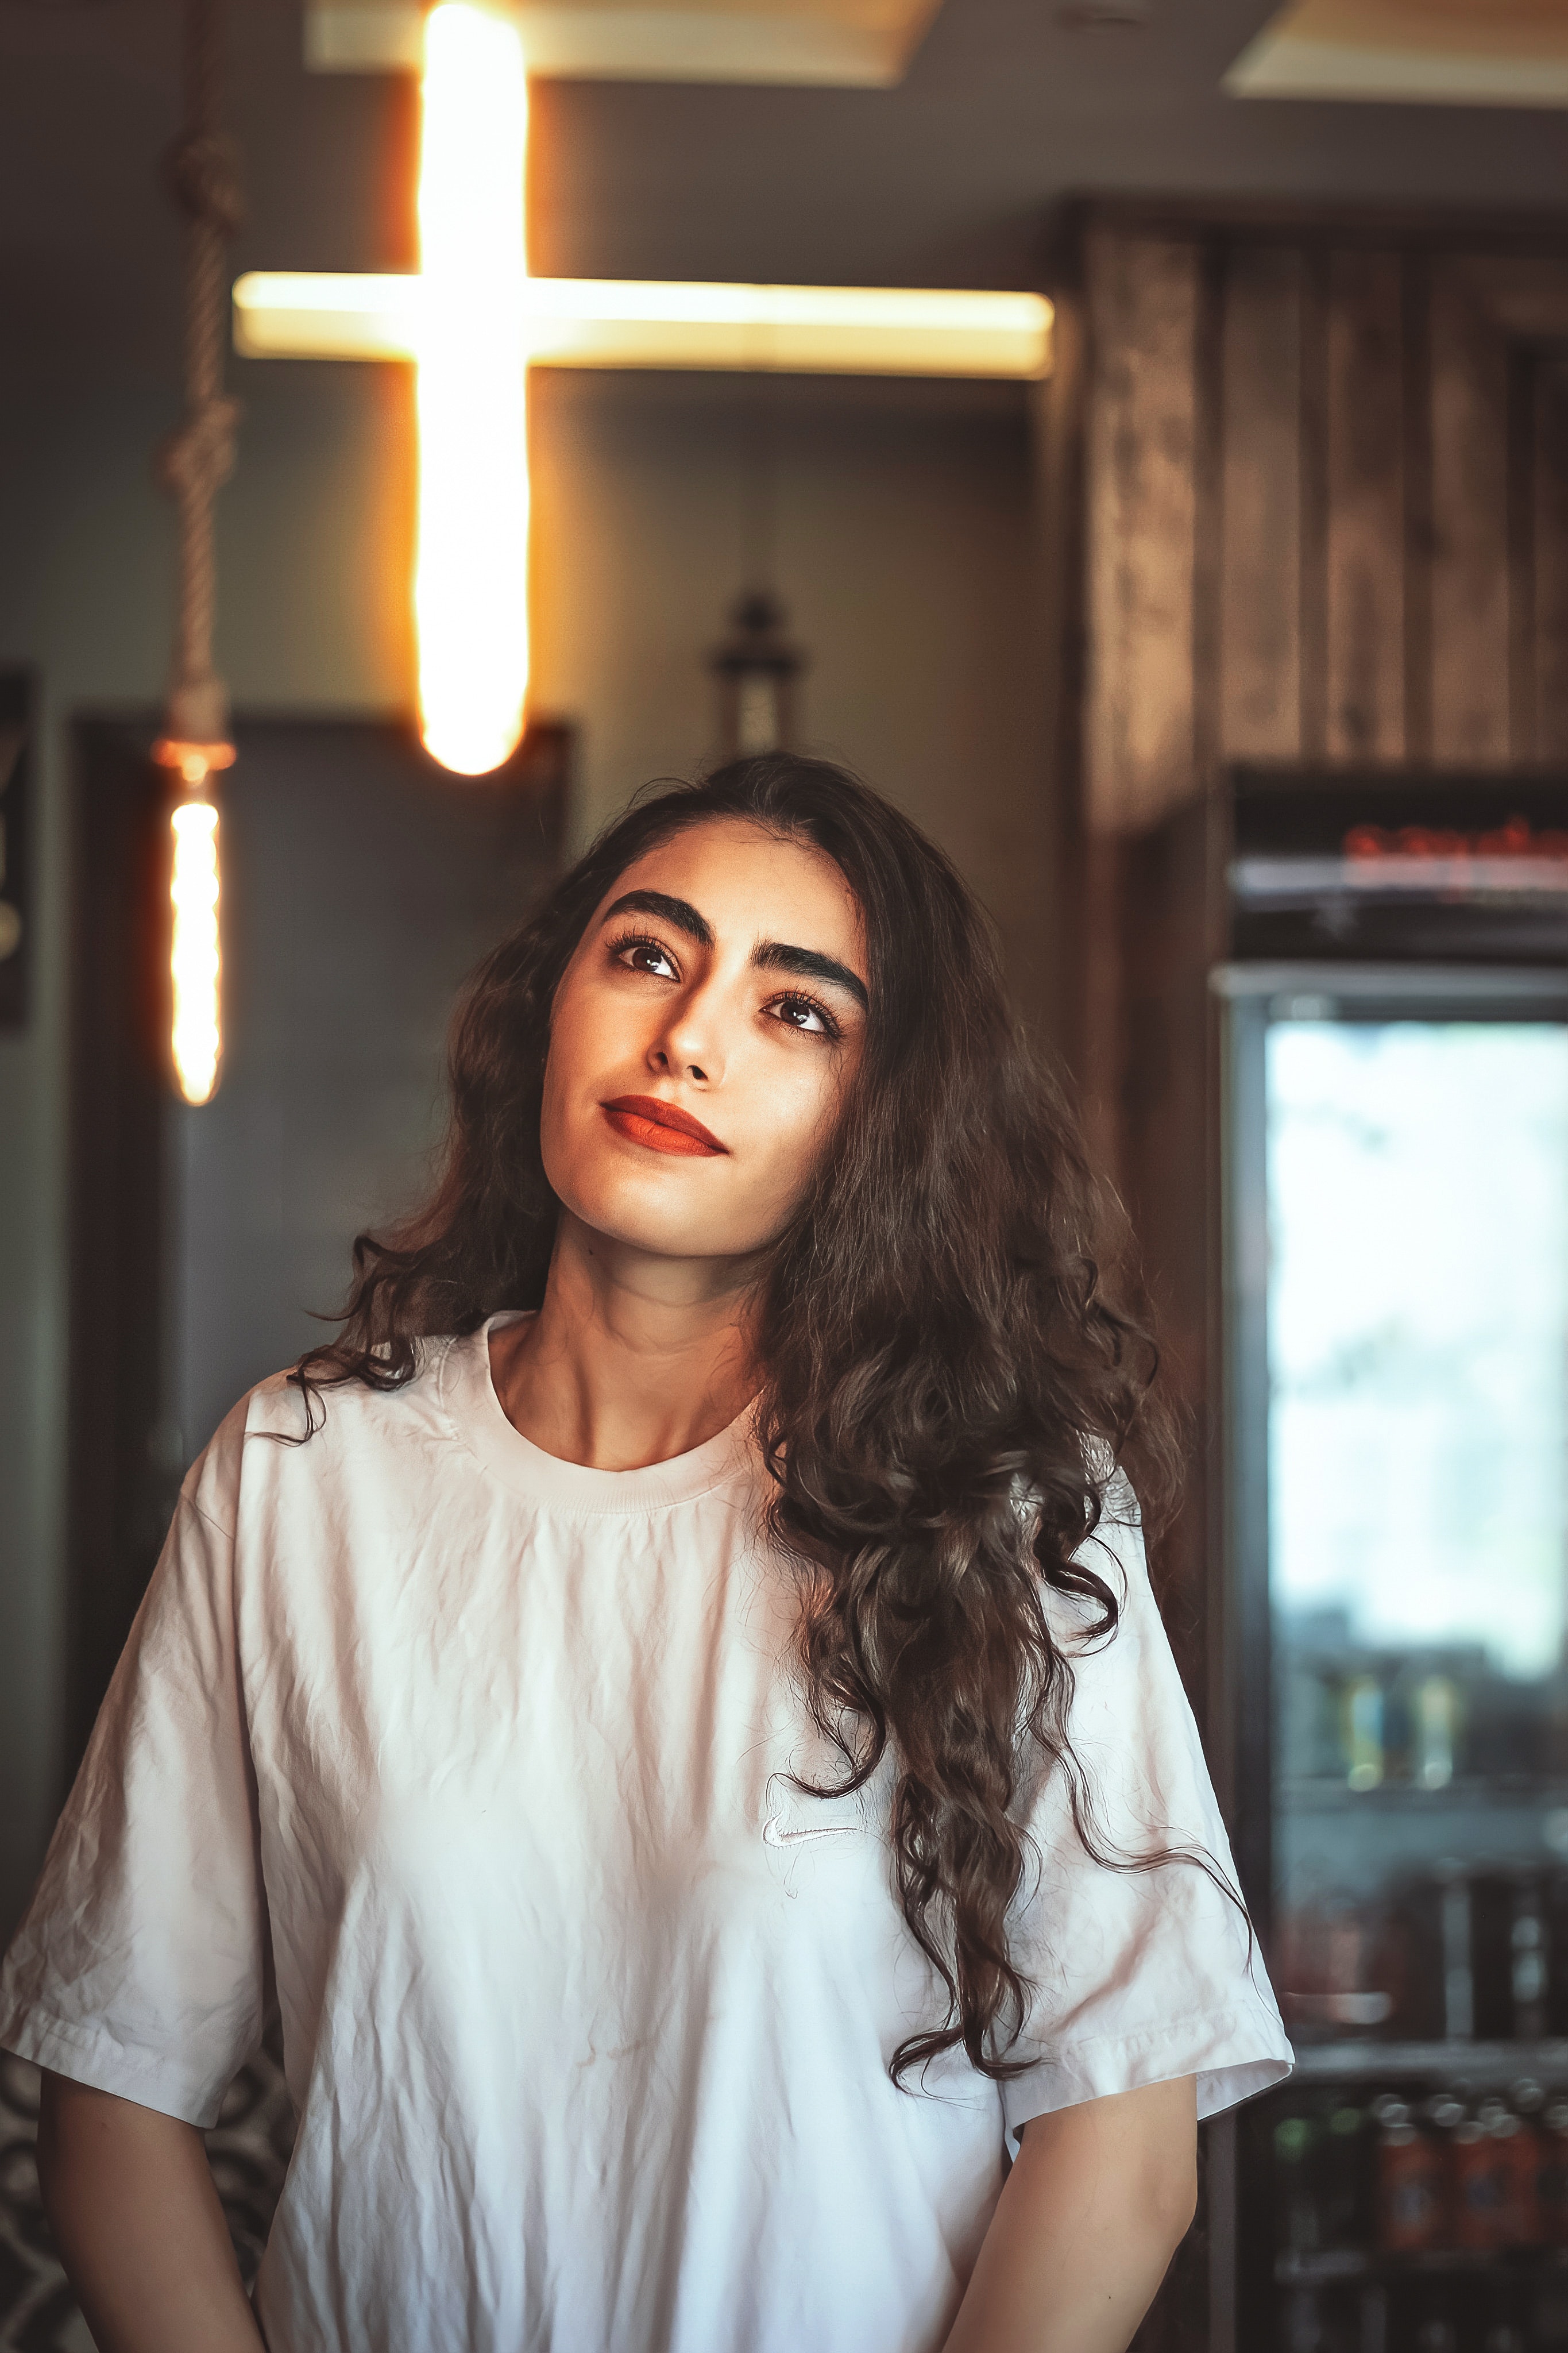
woman, lip, shoulder, flash photography, neck, sleeve, happy, cool, eyewear, fashion design, black hair, long hair, layered hair, beauty, brown hair, makeover, t shirt, fashion model, portrait photography, fun, sitting, photo shoot, top, portrait